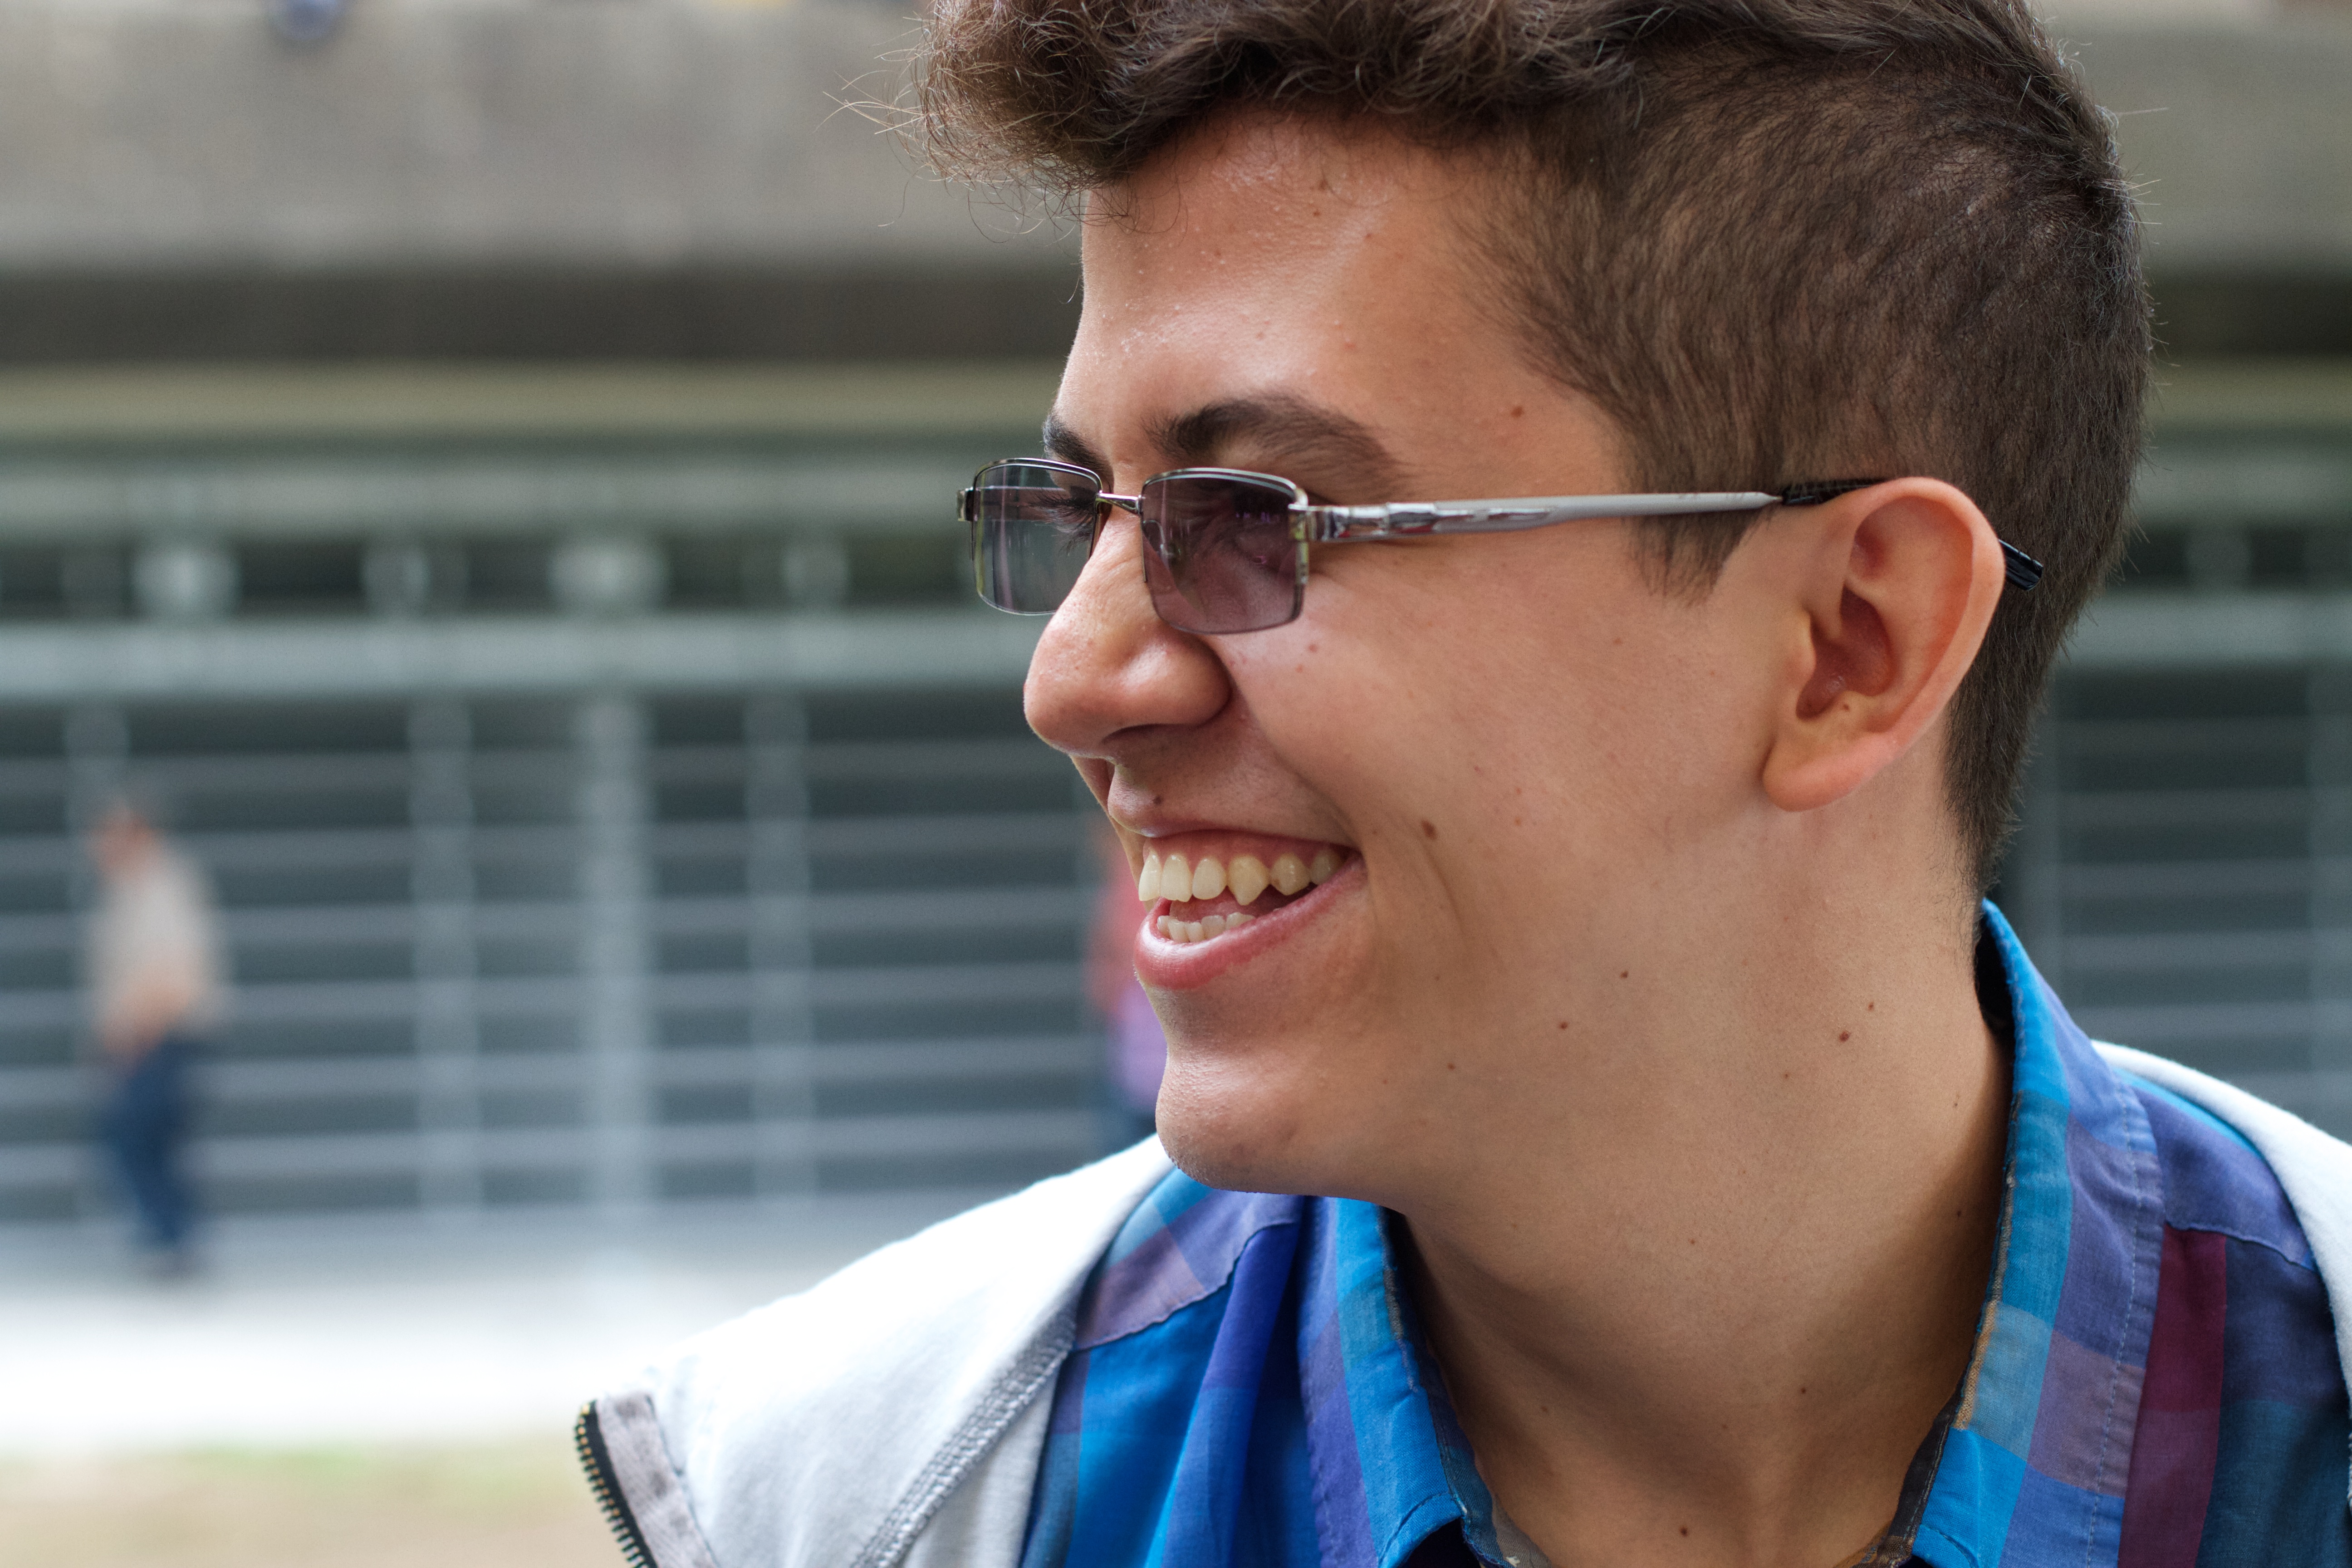
man, person, male, portrait, blue, facial expression, hairstyle, smile, face, nose, sunglasses, eye, glasses, head, udgagora, facial hair, vision care